Biomedical waste

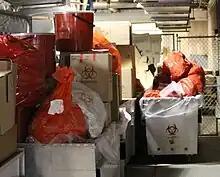
Accumulation of biomedical waste in a hospital basement

Storage refers to keeping the waste until it is treated on-site or transported off-site for treatment or disposal. There are many options and containers for storage. Regulatory agencies may limit the time for which waste can remain in storage. Handling is the act of moving biomedical waste between the point of generation, accumulation areas, storage locations and on-site treatment facilities. Workers who handle biomedical waste must observe "standard precautions."